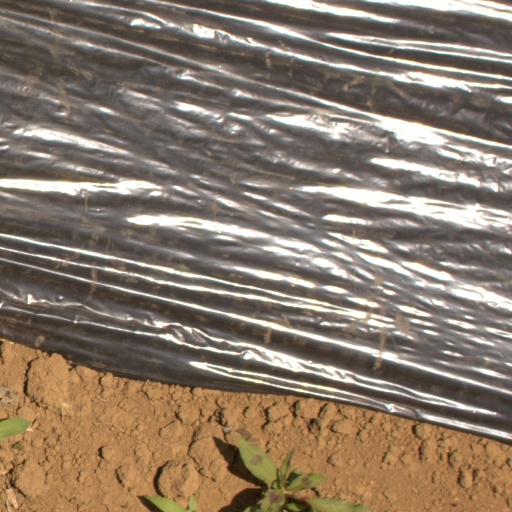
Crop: Jerusalem artichoke